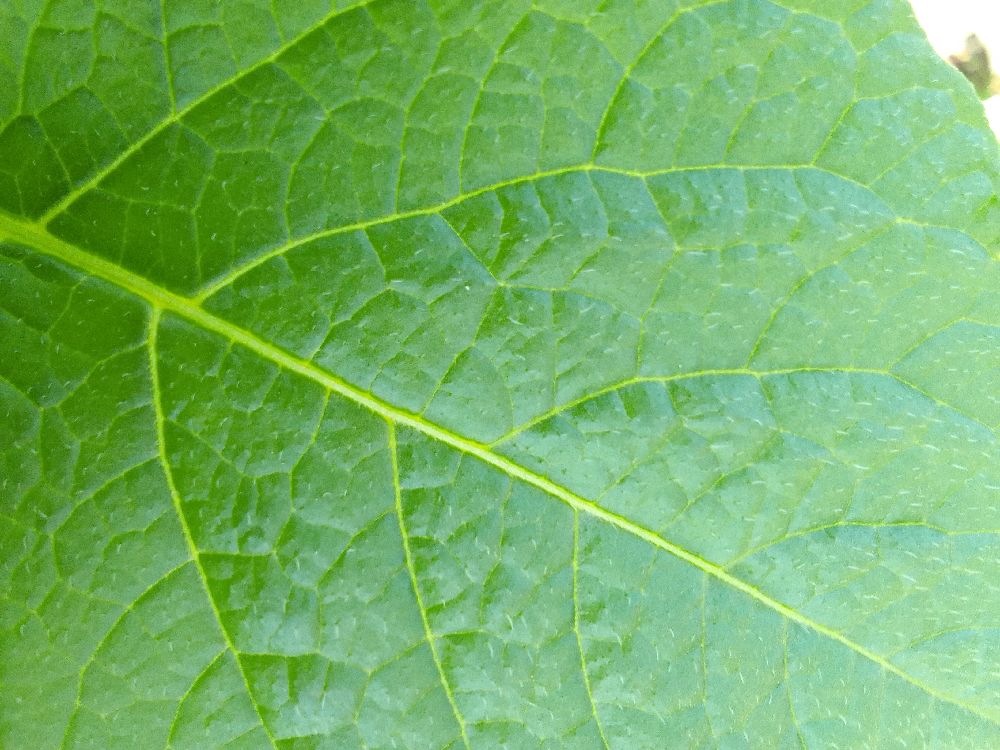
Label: Healthy